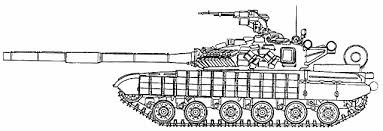
Label: Tank